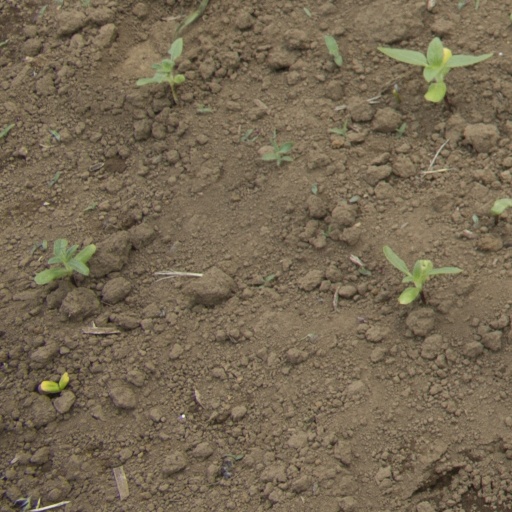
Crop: Jerusalem artichoke